Gabriel García Márquez

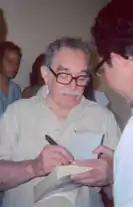
García Márquez signing a copy of "One Hundred Years of Solitude" in Havana, Cuba

After arriving at Sucre, it was decided that García Márquez should start his formal education and he was sent to an internship in Barranquilla, a port on the mouth of the Río Magdalena. There, he gained a reputation of being a timid boy who wrote humorous poems and drew humorous comic strips. Serious and little interested in athletic activities, he was called "El Viejo" by his classmates. He attended a Jesuit college to study law.